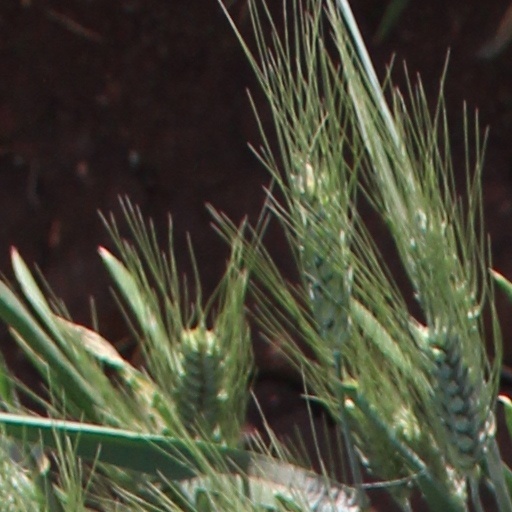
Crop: wheat